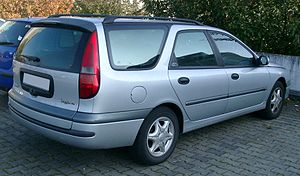
Renault Laguna I / Modelhistorie / Facelift
Renault Laguna I er den første generation af Renaults store mellemklassebil, Laguna.